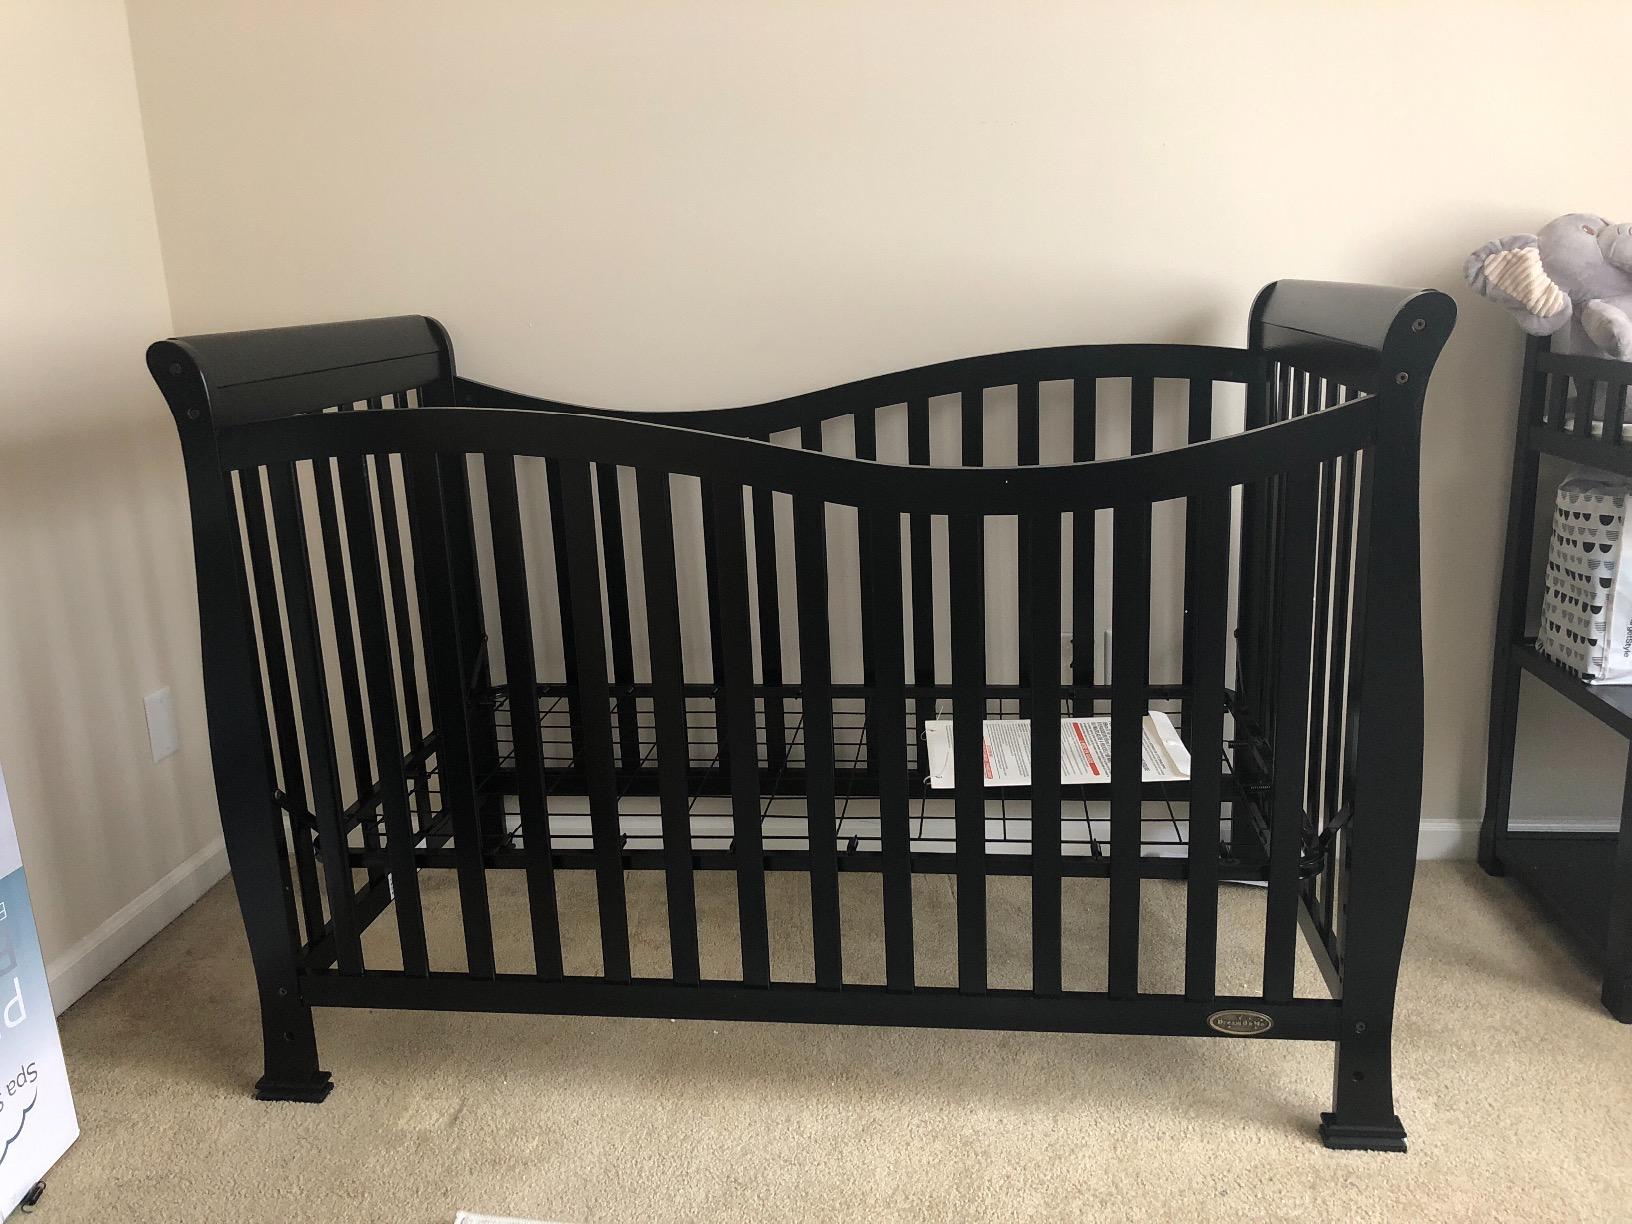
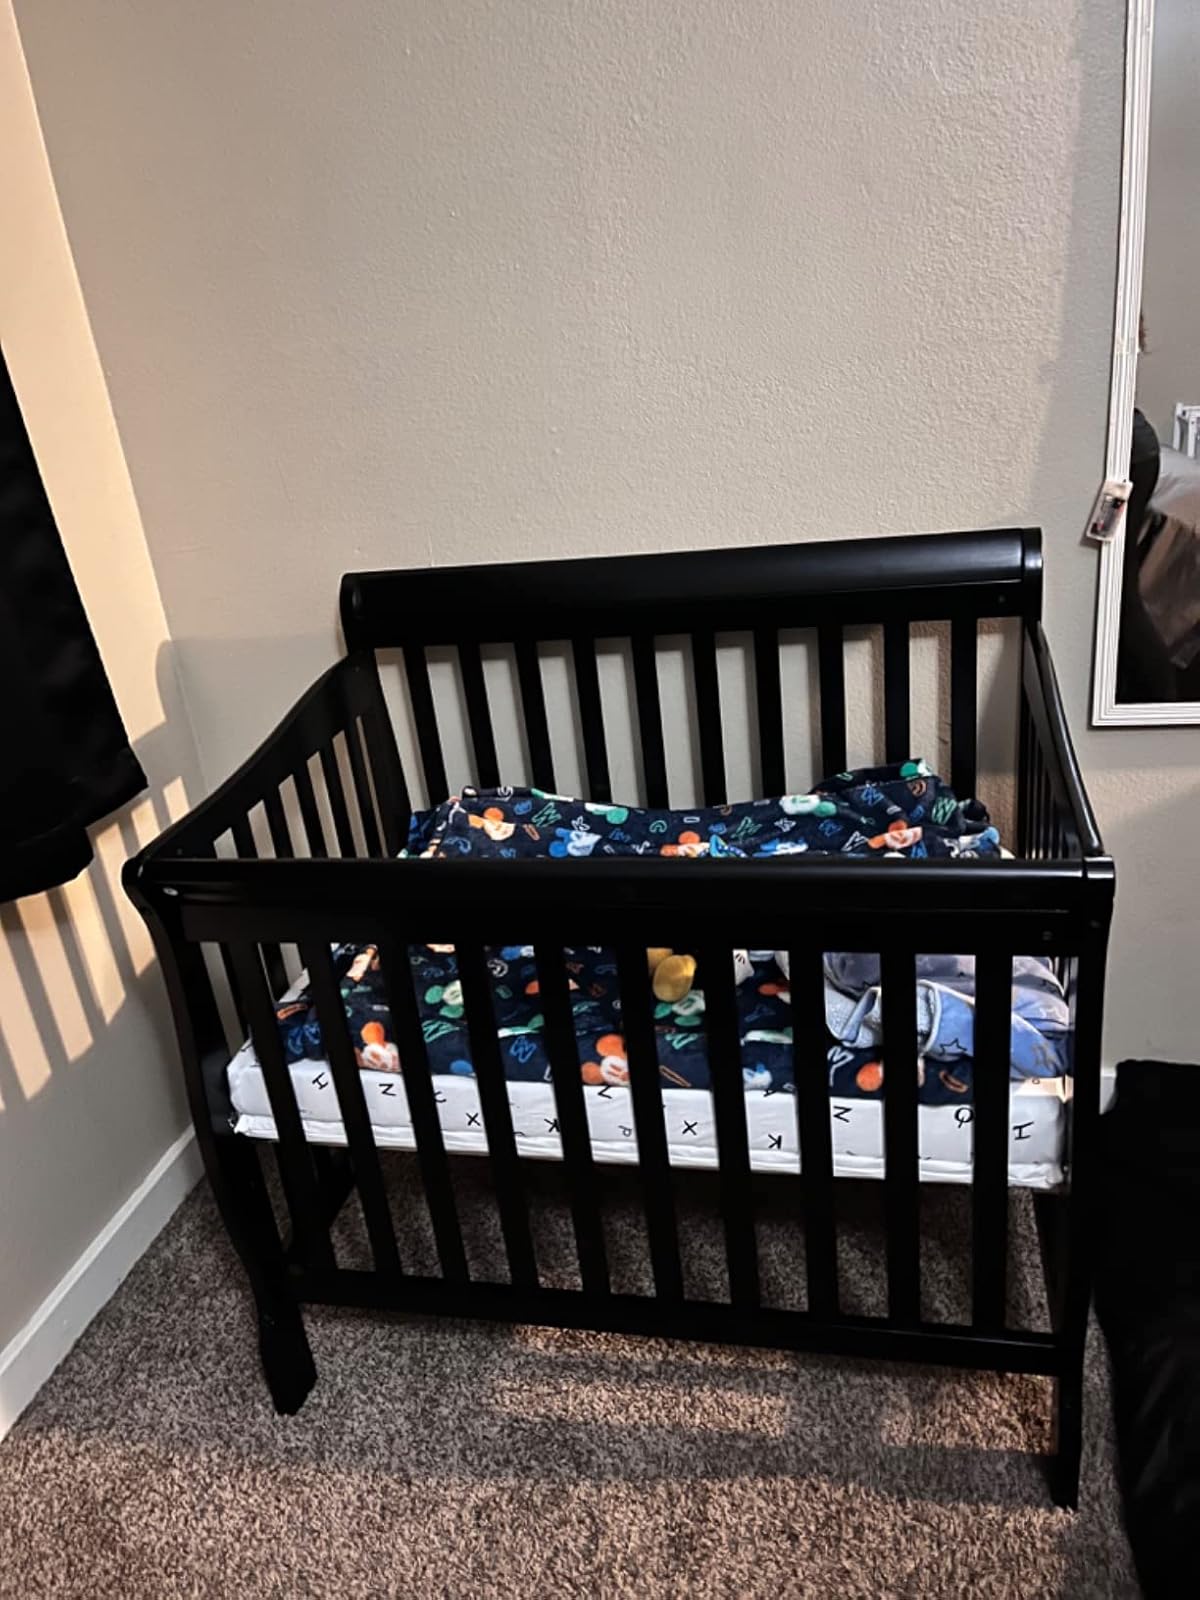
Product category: products_crib
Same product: no